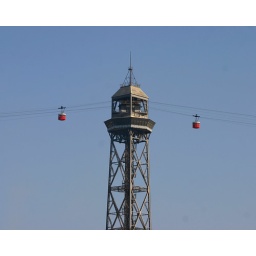
Cable cars that meet in the sky